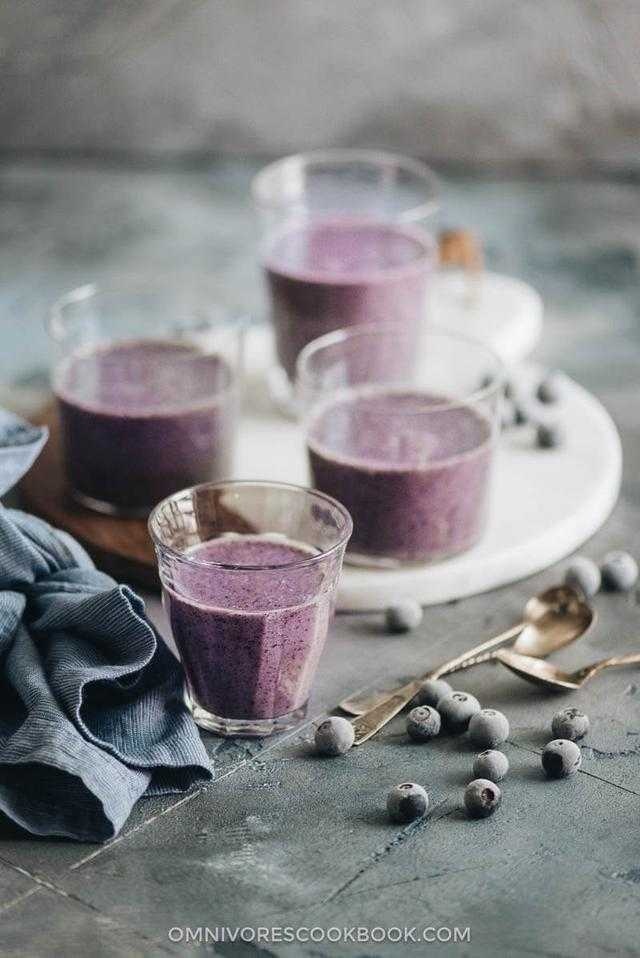
Label: Blueberry